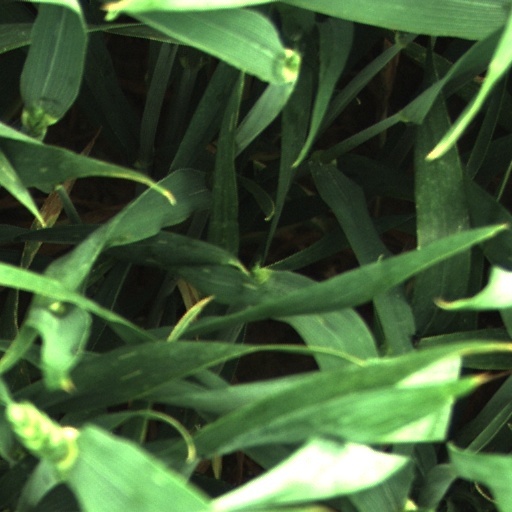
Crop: wheat